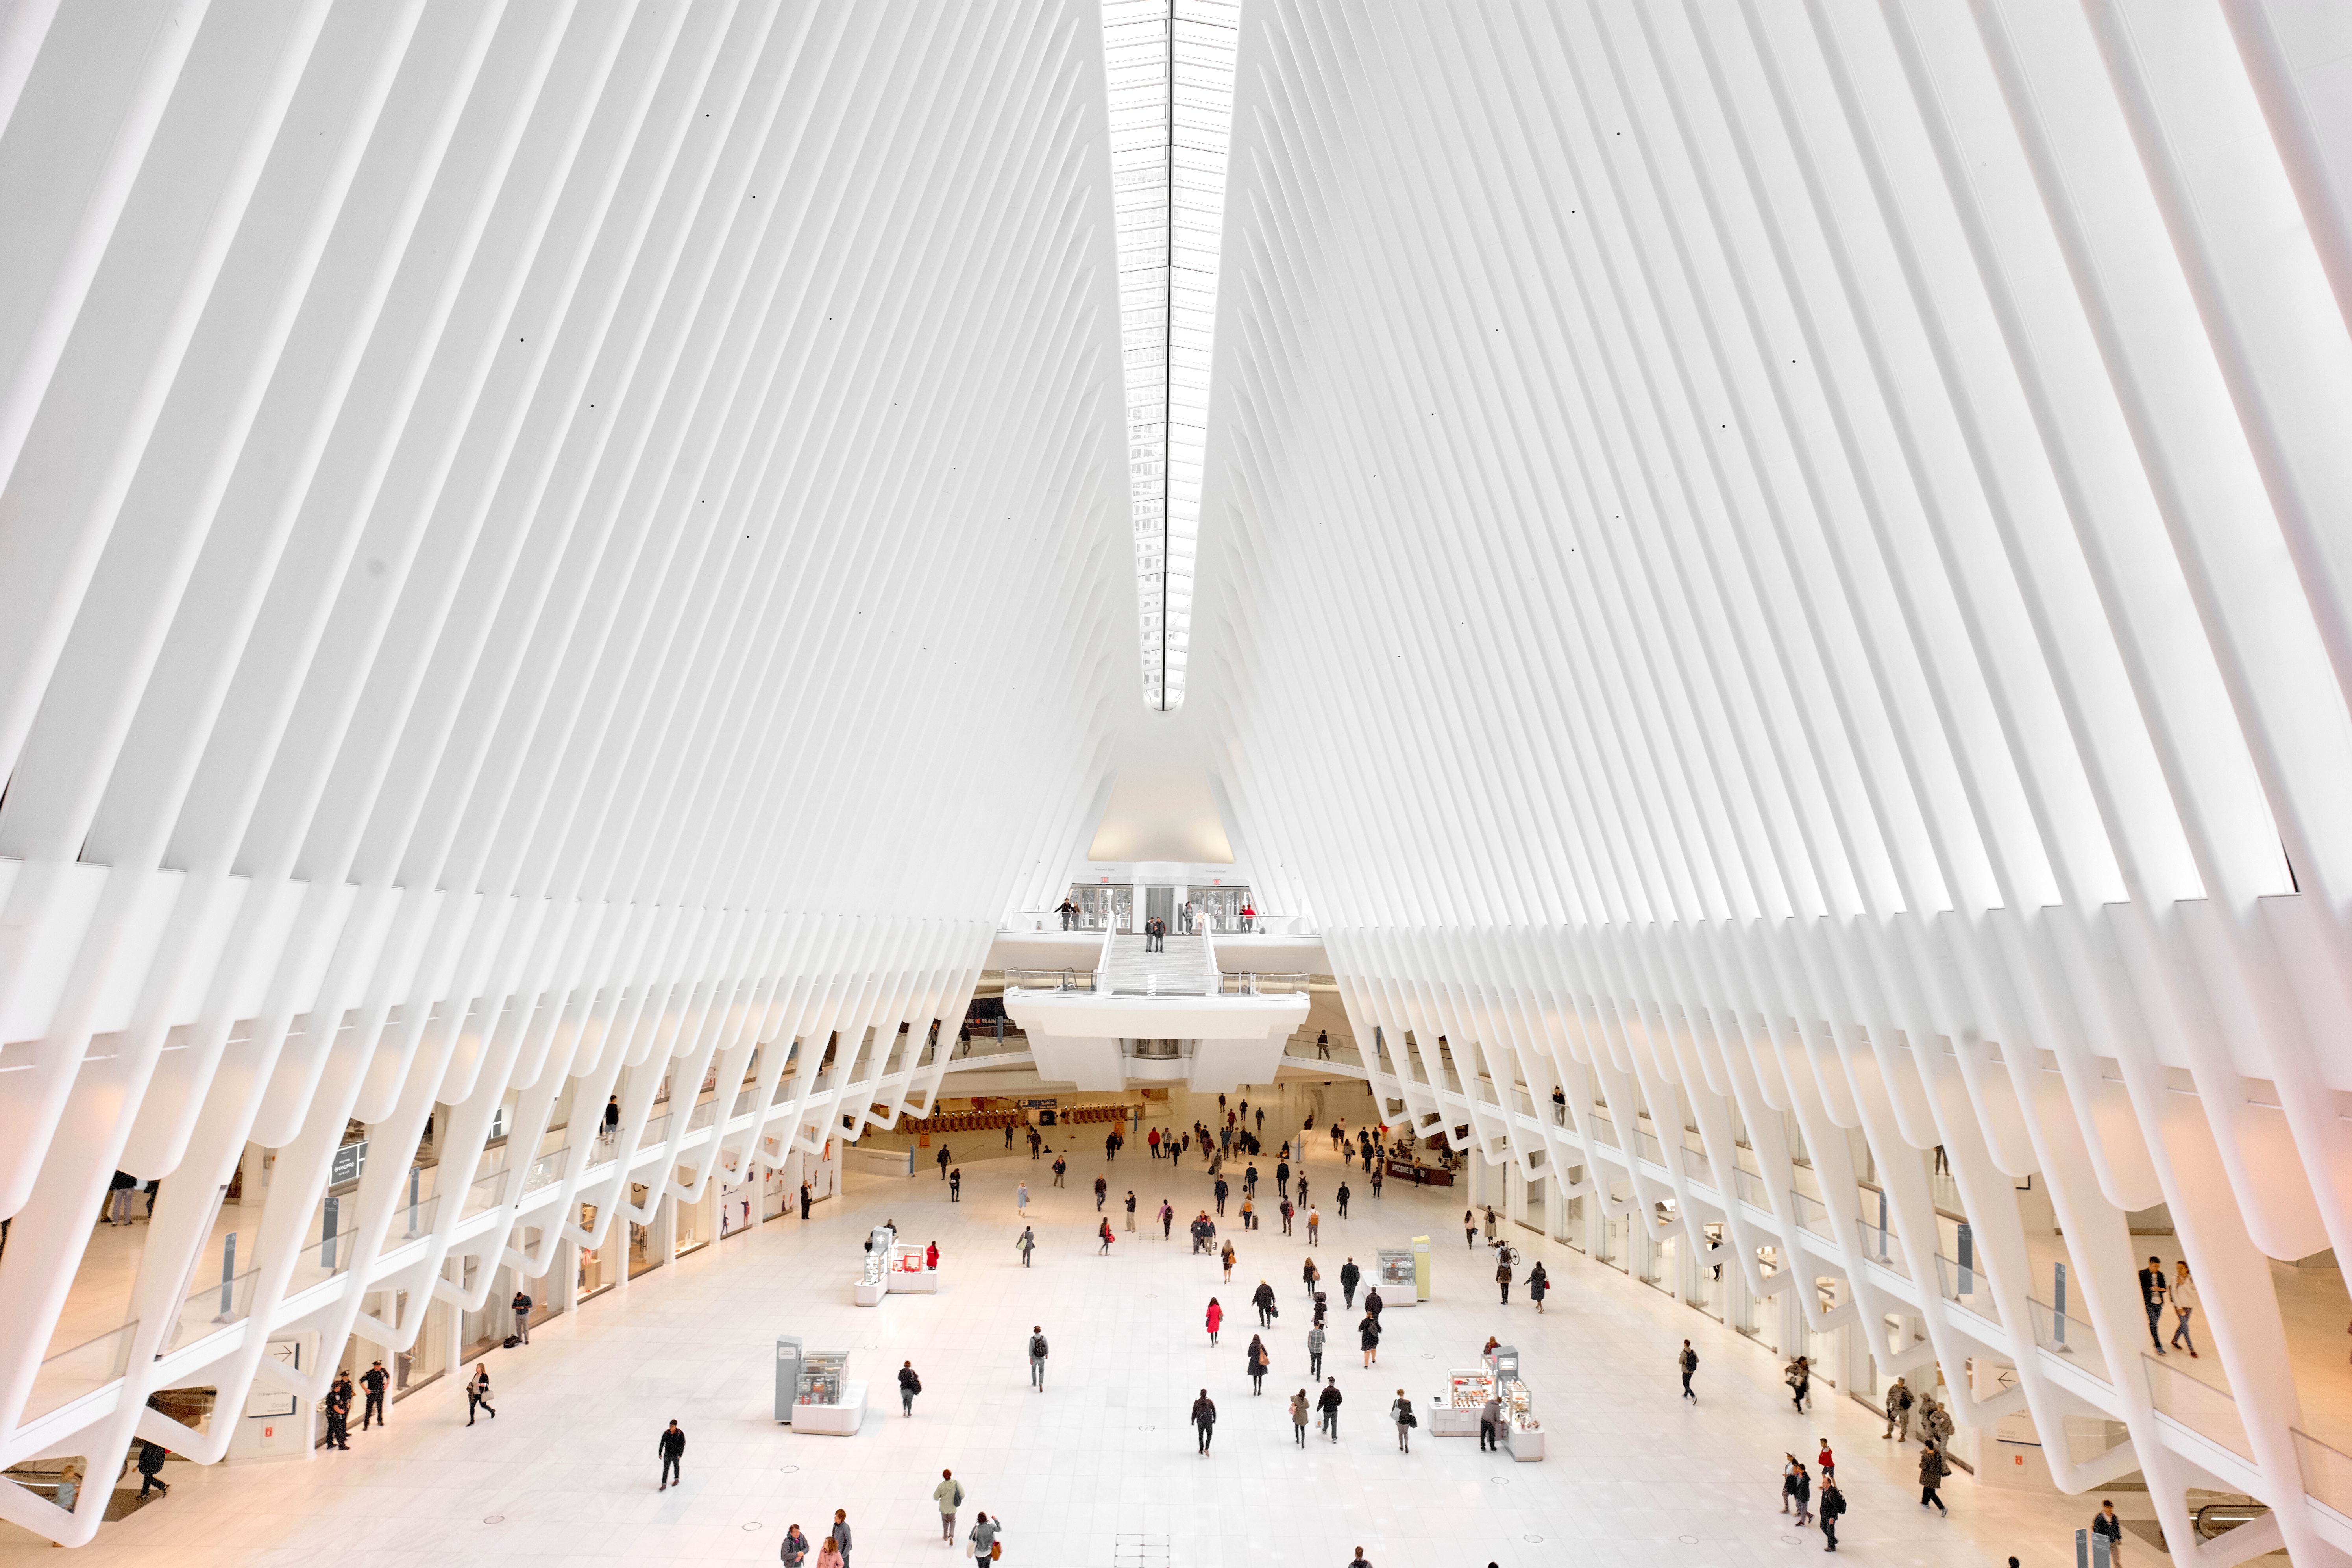
structure, ceiling, interior design, symmetry